Papa 51 Thunder Mustang

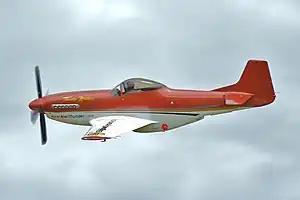
Thunder Mustang flying at 2007 Wings over Wairarapa airshow

The Thunder Mustang is a modern, composite-shell, 0.75-scale kitplane replica of the American P-51 Mustang fighter of World War II, with performance comparable to the original P-51. As the fastest and most-powerful piston-powered kit aircraft available, it is the leader of pack of the various piston-powered, high-performance P-51 replica kits -- which include the Titan Aircraft T-51, (a welded steel airframe with secondary monocoque aluminum shell), and the all-aluminum Stewart S-51D -- though outrun by the full-scale, turbine-powered Cameron P-51G.